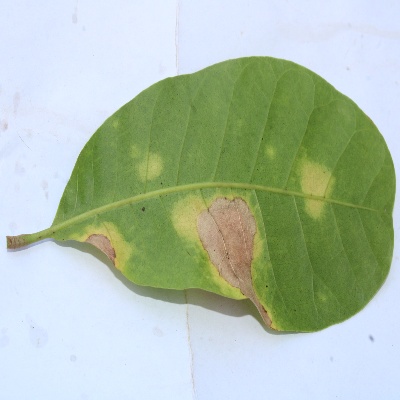
Crop: Cashew
Condition: anthracnose